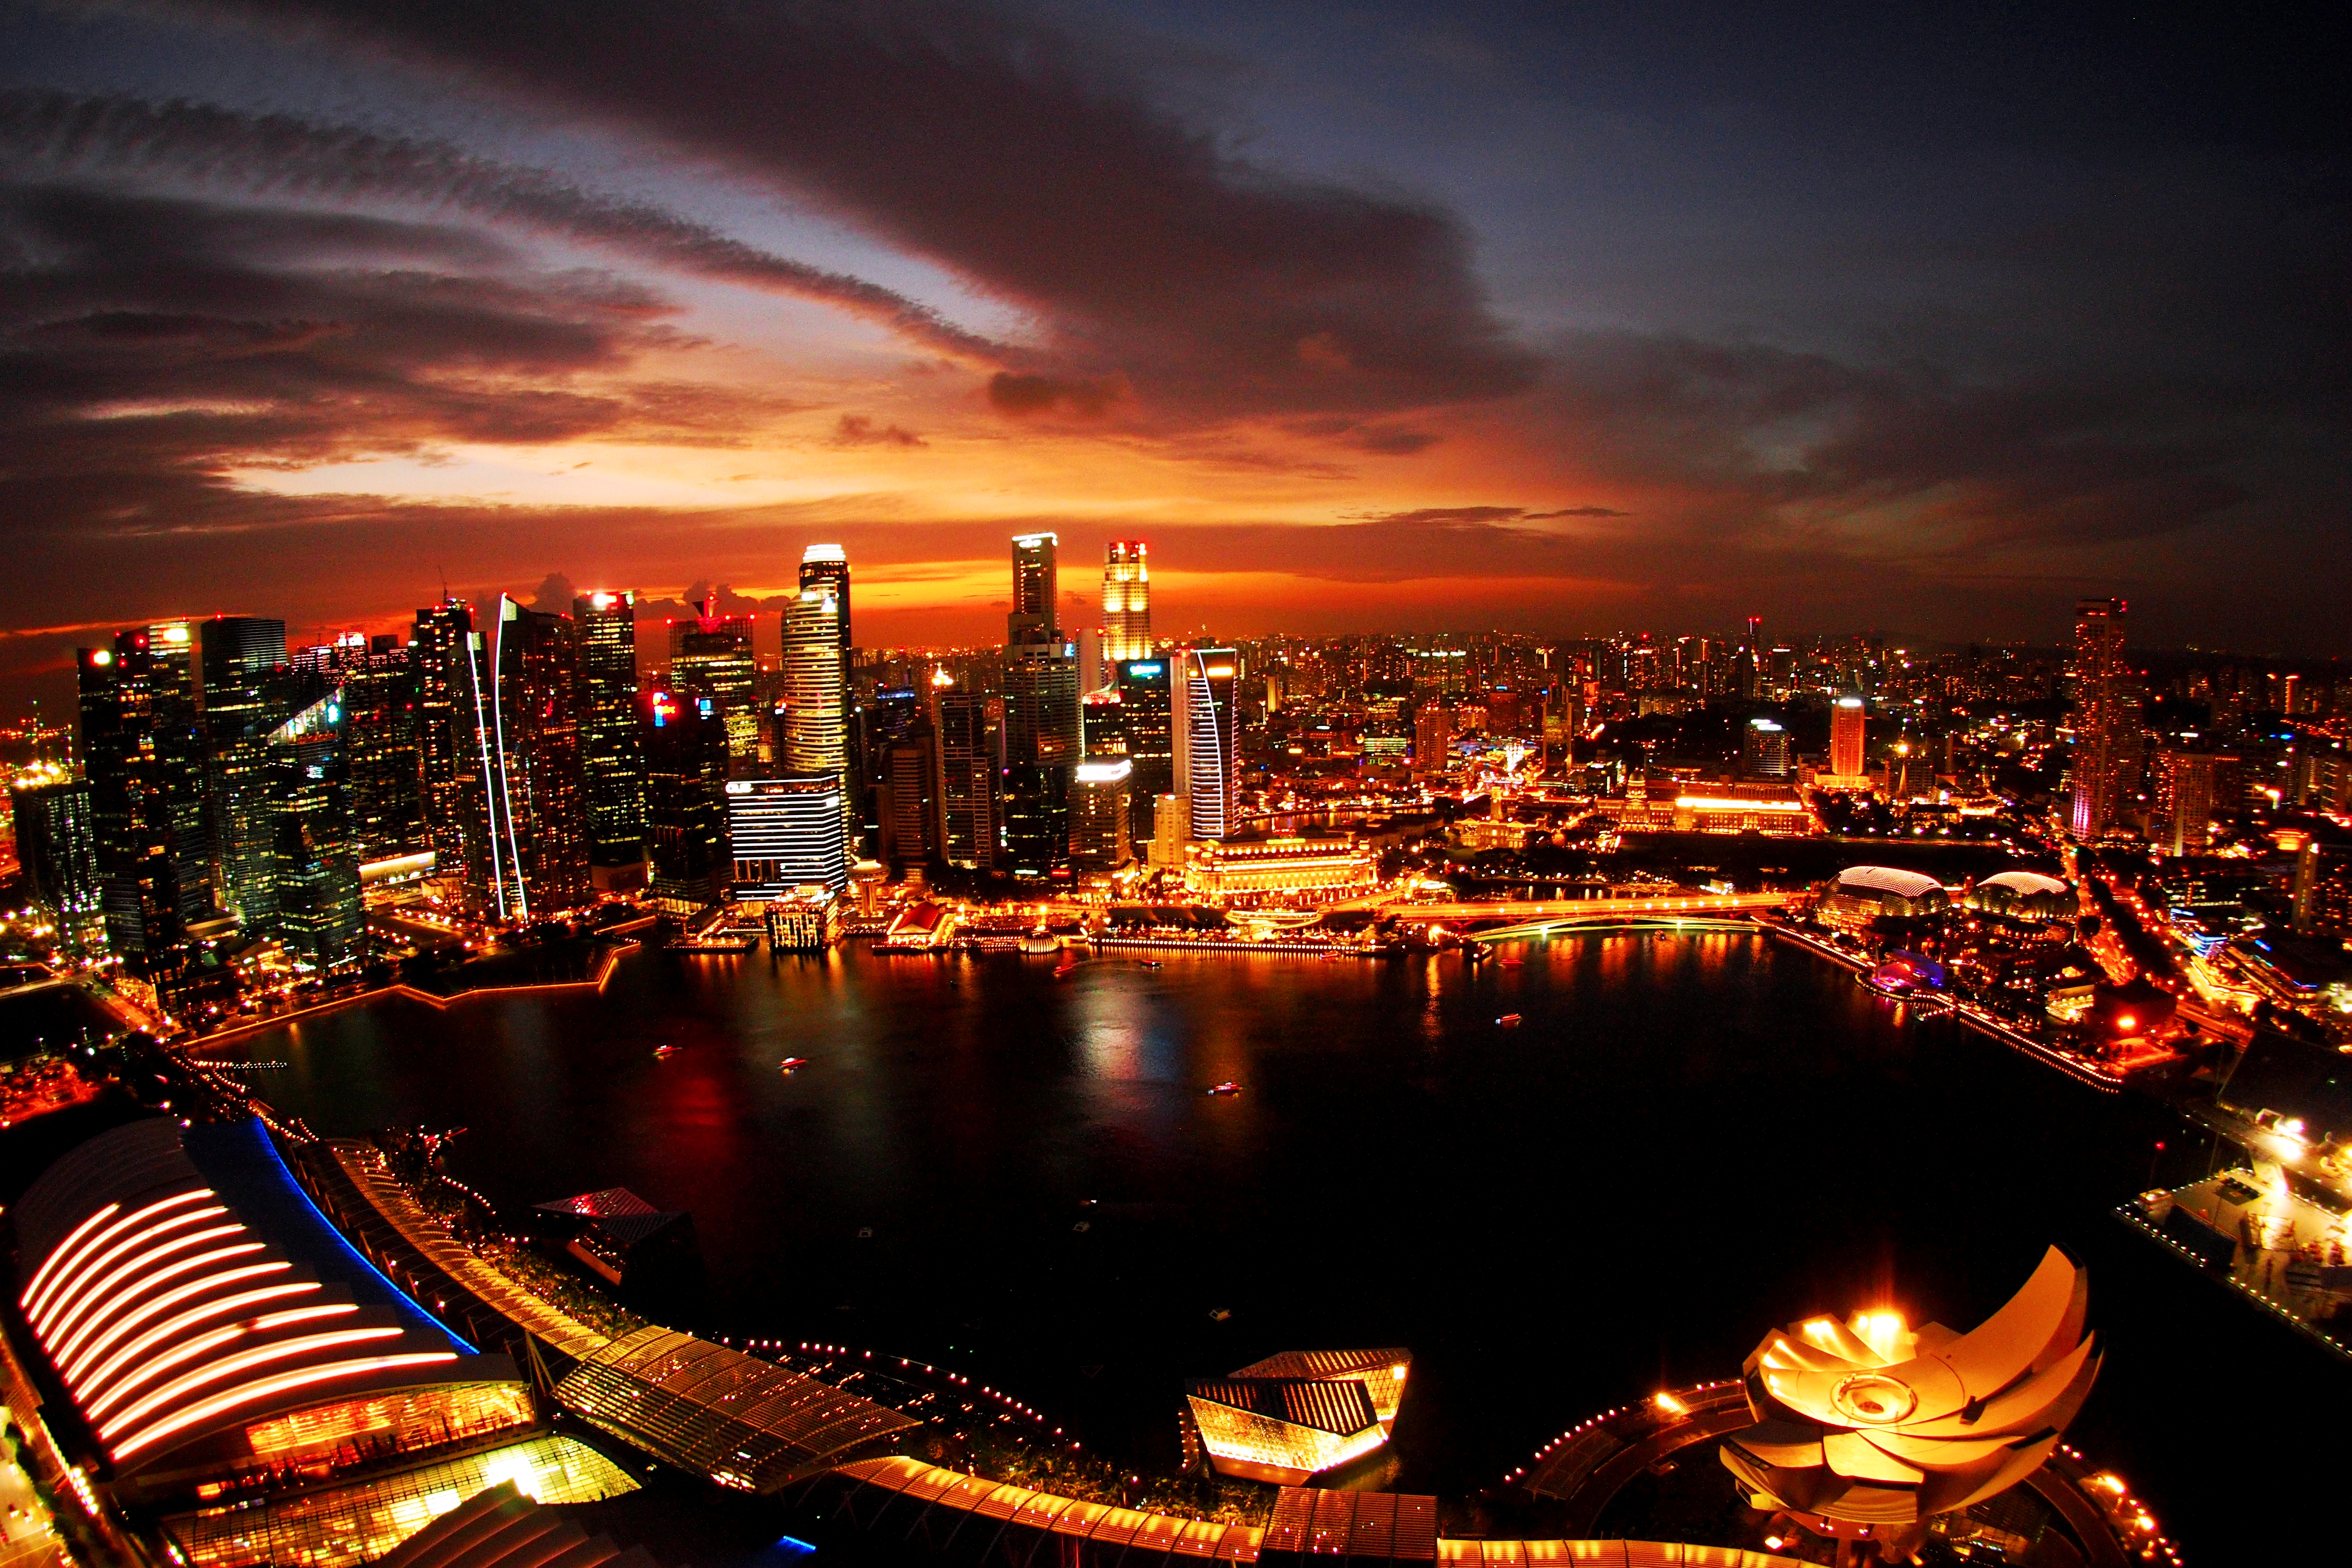
sunset, skyline, night, city, cityscape, dusk, evening, fisheye, singapore, omdem1, skypark, marinabaysands, rafflesplace, bcl0980, fisheyebodycaplens, metropolis, human settlement